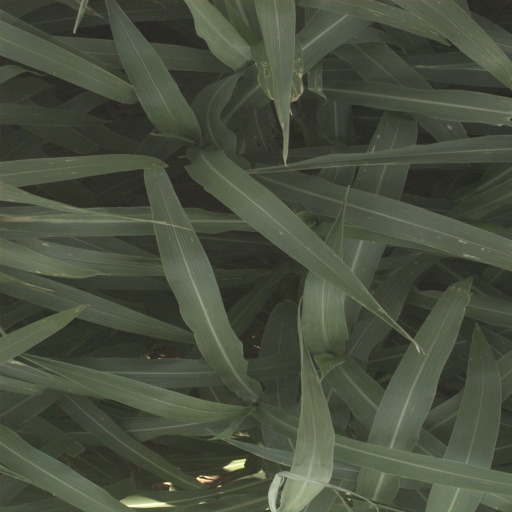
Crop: sorghum